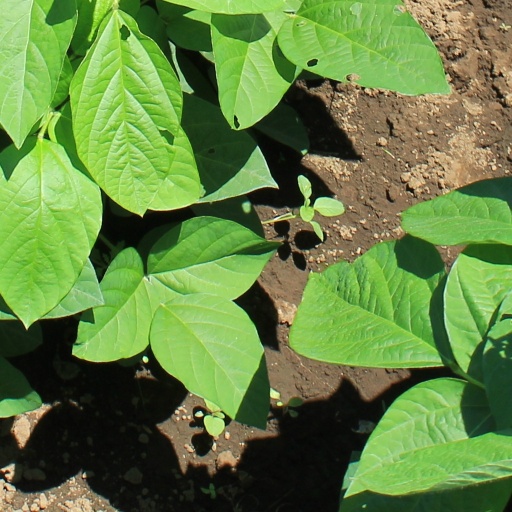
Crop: soybean